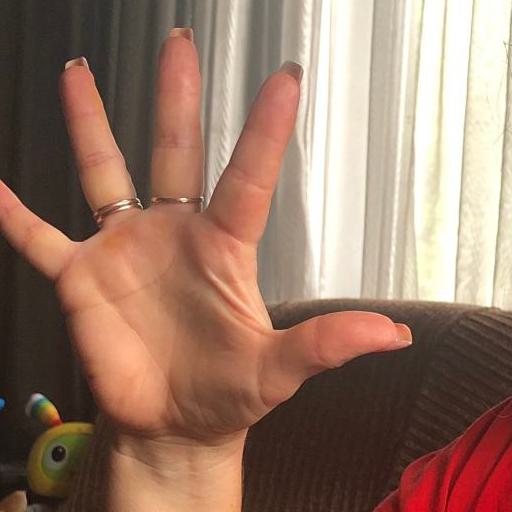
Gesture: palm